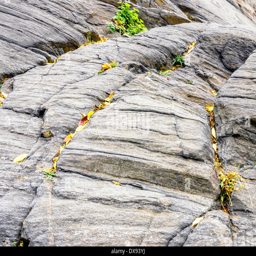
a fern growing from rock